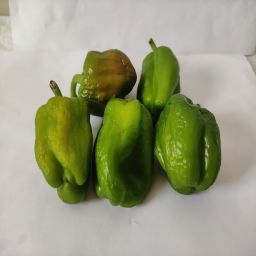
Crop: Bell Pepper
Quality: Old